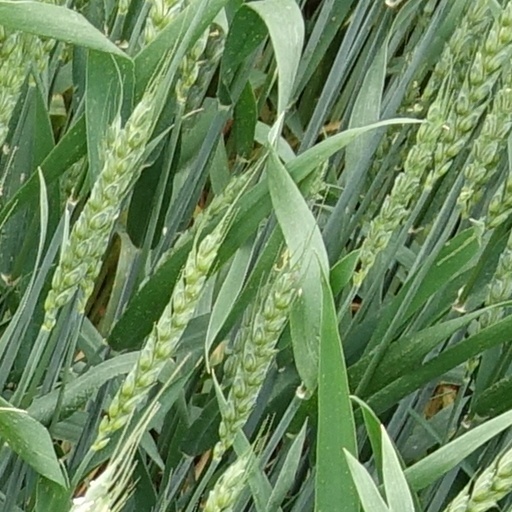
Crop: wheat